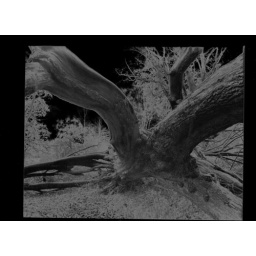
tree in new forest